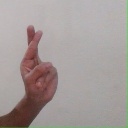
अक्षर: र